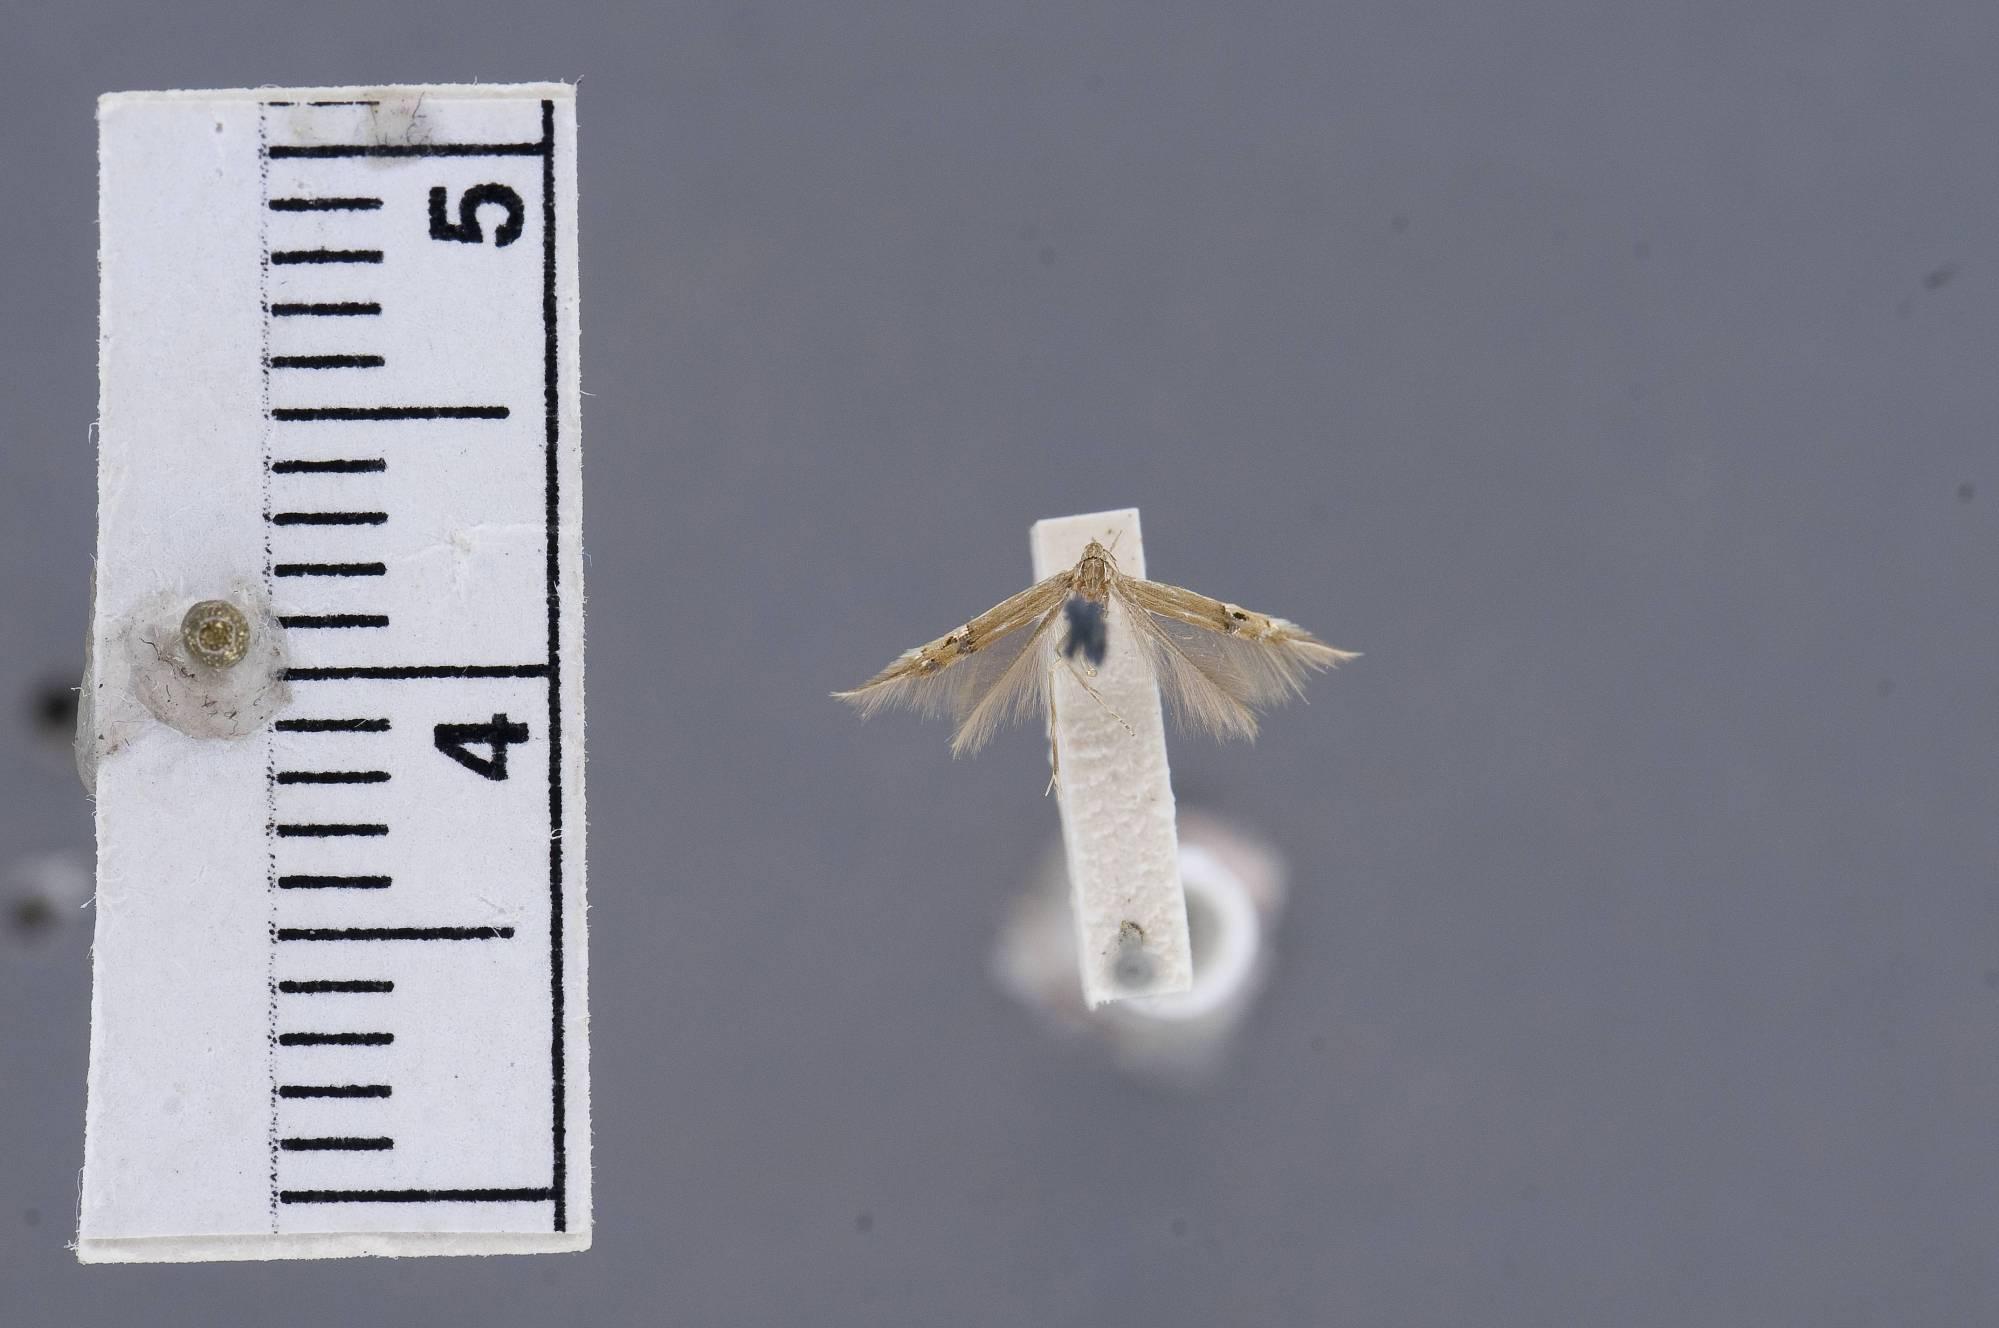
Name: Cosmopteryx fernaldella
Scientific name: Cosmopteryx fernaldella Walsingham, 1882
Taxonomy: Animalia, Arthropoda, Insecta, Lepidoptera, Glossata, Cosmopterigidae, Cosmopteriginae
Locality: [Not Stated], United States
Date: [Not Stated]